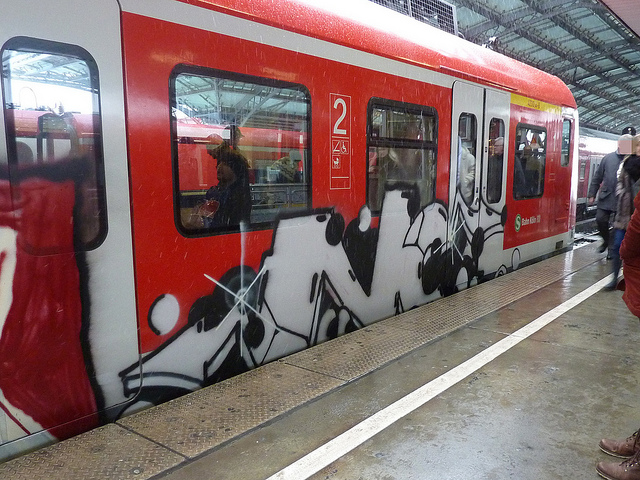
A red and white train parked in a train station.

A subway train painted with graffiti pulls up to a platform.

A train car that has been painted upon in a station.